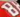
Number: 8